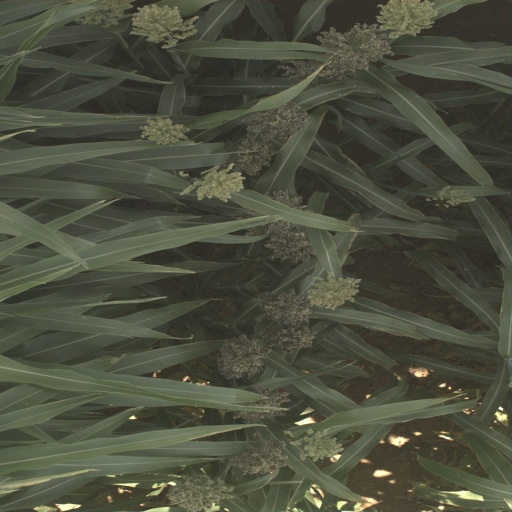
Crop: sorghum